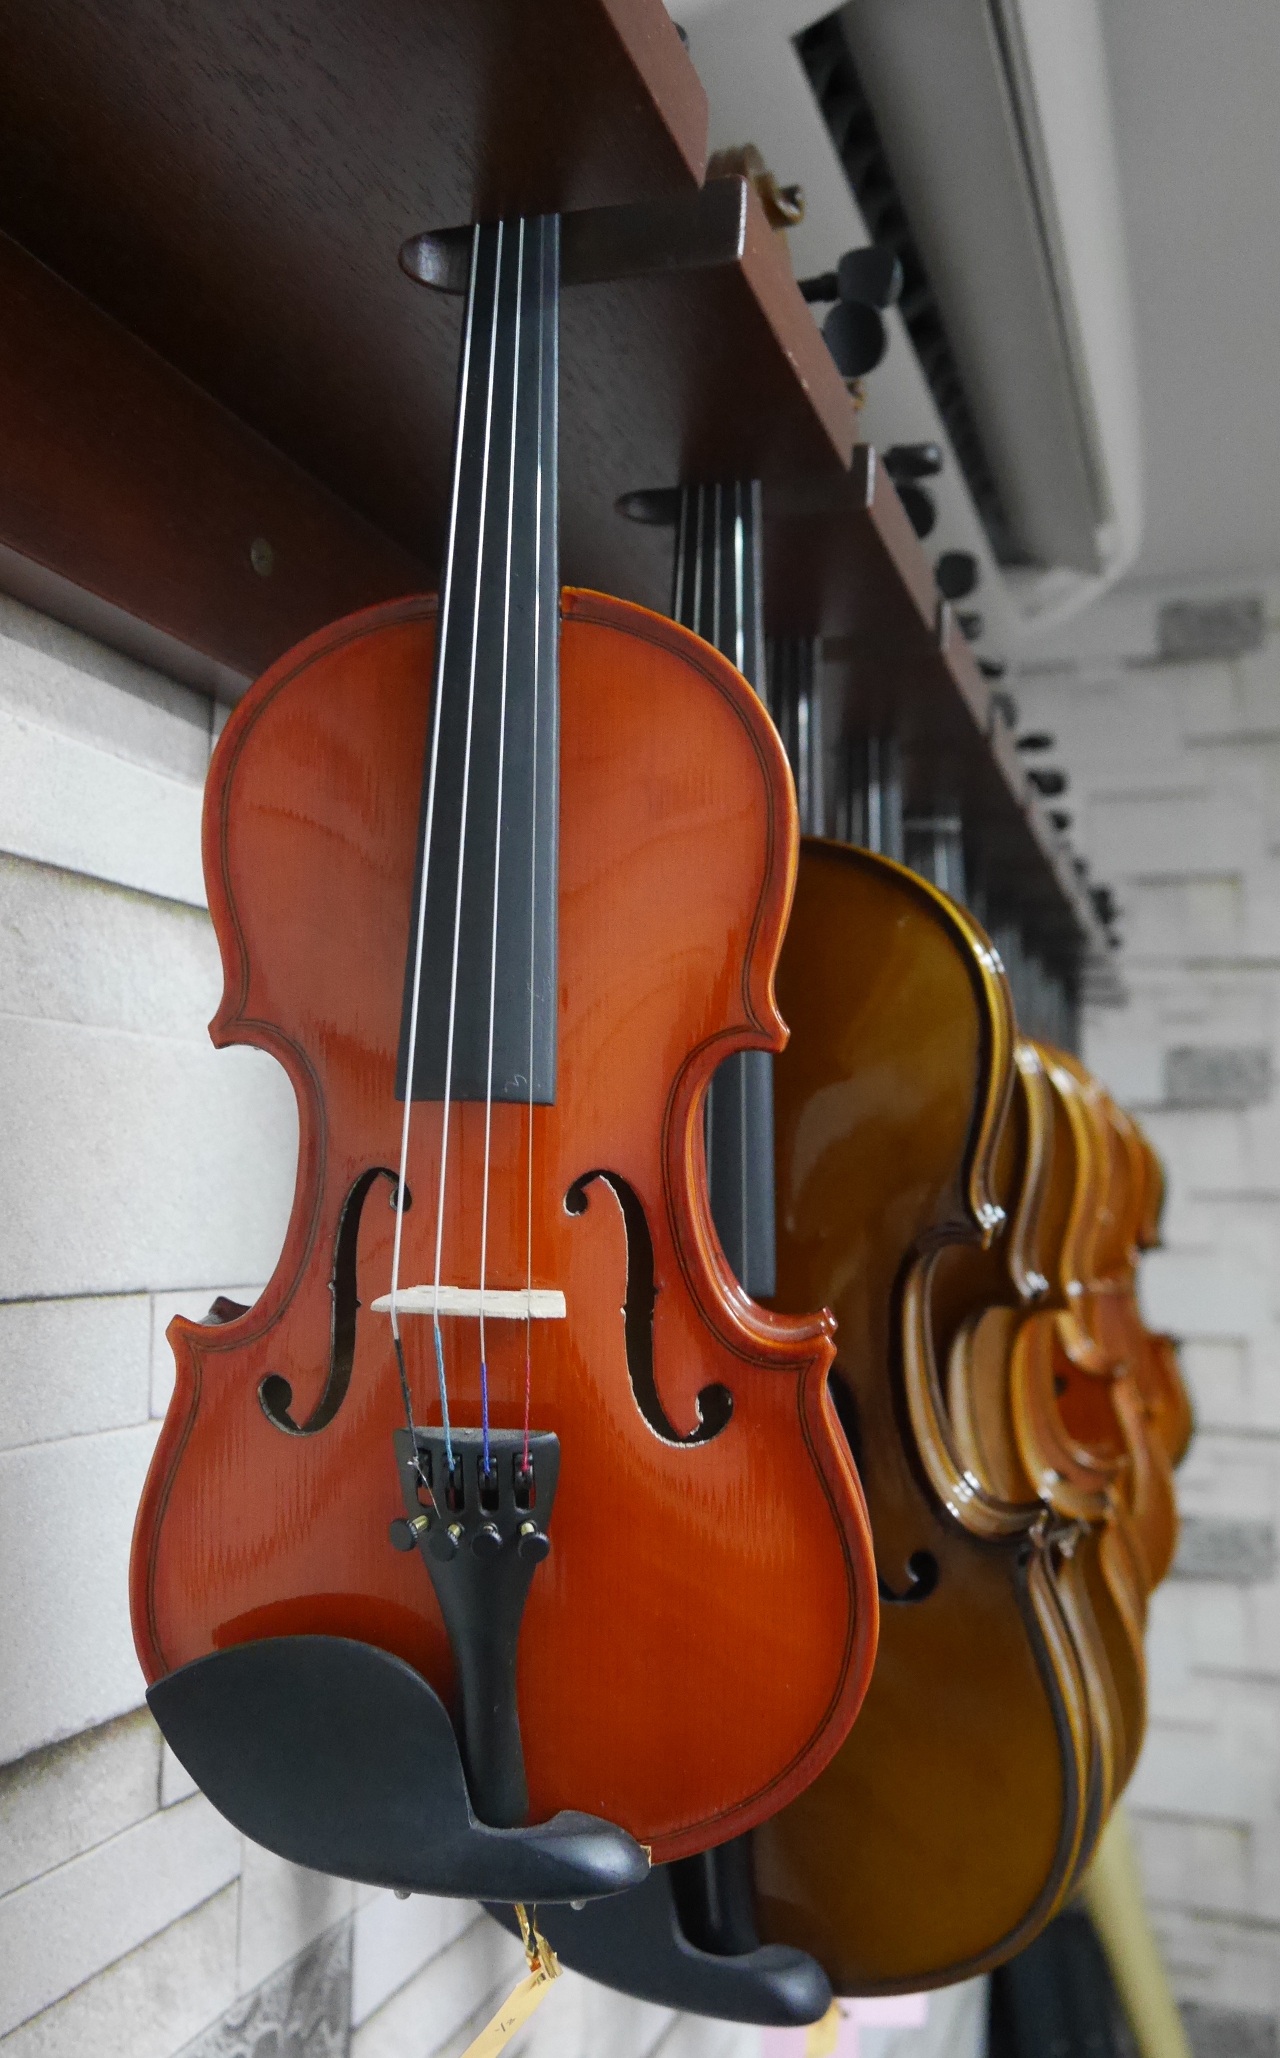
music, guitar, acoustic guitar, musical instrument, violin, cello, bass guitar, viola, music instrument, double bass, string instrument, bowed string instrument, violin family, viol